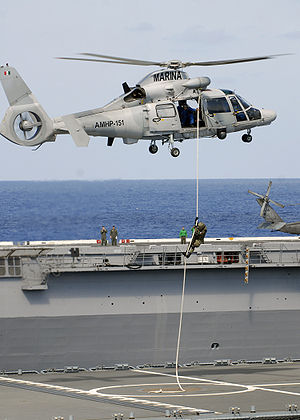
Eurocopter AS565 Panther
Fast rope til den tyske flådetanker Frankfurt Am Main (A1412) under en øvelse
Eurocopter AS565 Panther er den militære version af Eurocopter AS365 Dauphin mellemtung, to-motors flerformålshelikopter. Pantheren bliver brugt i et bredt spektrum af militære roller – inklusive kamp, ildstøtte, antiubådskrigsførelse, overfladekrigsførelse, eftersøgning og redning og evakuering af sårede.